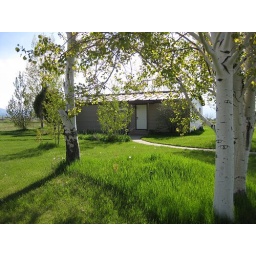
The cute little house I'm staying in during the internship. It's on site with three bedrooms... all to myself!